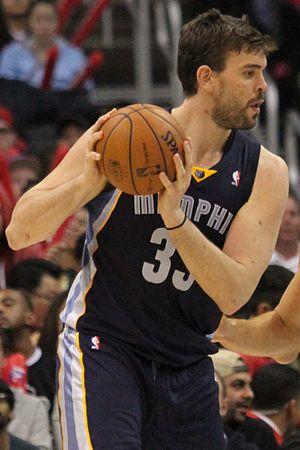
Marc Gasol Sáez, né le 29 janvier 1985 à Barcelone, est un joueur de basket-ball espagnol. Frère cadet de Pau Gasol, il remporte avec ce dernier les titres de champion du monde 2006 et 2019, champion d'Europe 2009 et champion d'Europe 2011 sous les couleurs de la sélection espagnole. Ils ont également remporté la médaille d'argent des Jeux olympiques 2008 de Pékin puis lors de l'édition suivante à Londres.